Mirifici Logarithmorum Canonis Descriptio

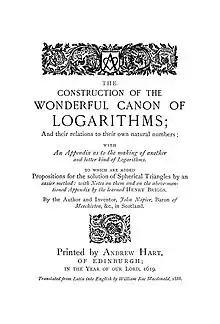
Title page of English translation of "Constructio"

Napier was reluctant to publish the theory and details of how he created his table of logarithms pending feedback from the mathematics community on his ideas, and he died shortly after publication of the "Discriptio." His son Robert published the "Constructio" in 1619. The volume has a preface by Robert and several appendices, including a section on John Napier's methods for more easily solving spherical triangles, and a section by Henry Biggs on “another and better kind of logarithms,” namely base 10 or common logarithms. An English translation by William Rae Macdonald was published, with annotations, in 1889.